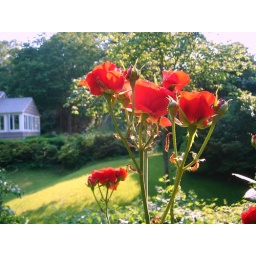
red rose bush in afternoon light